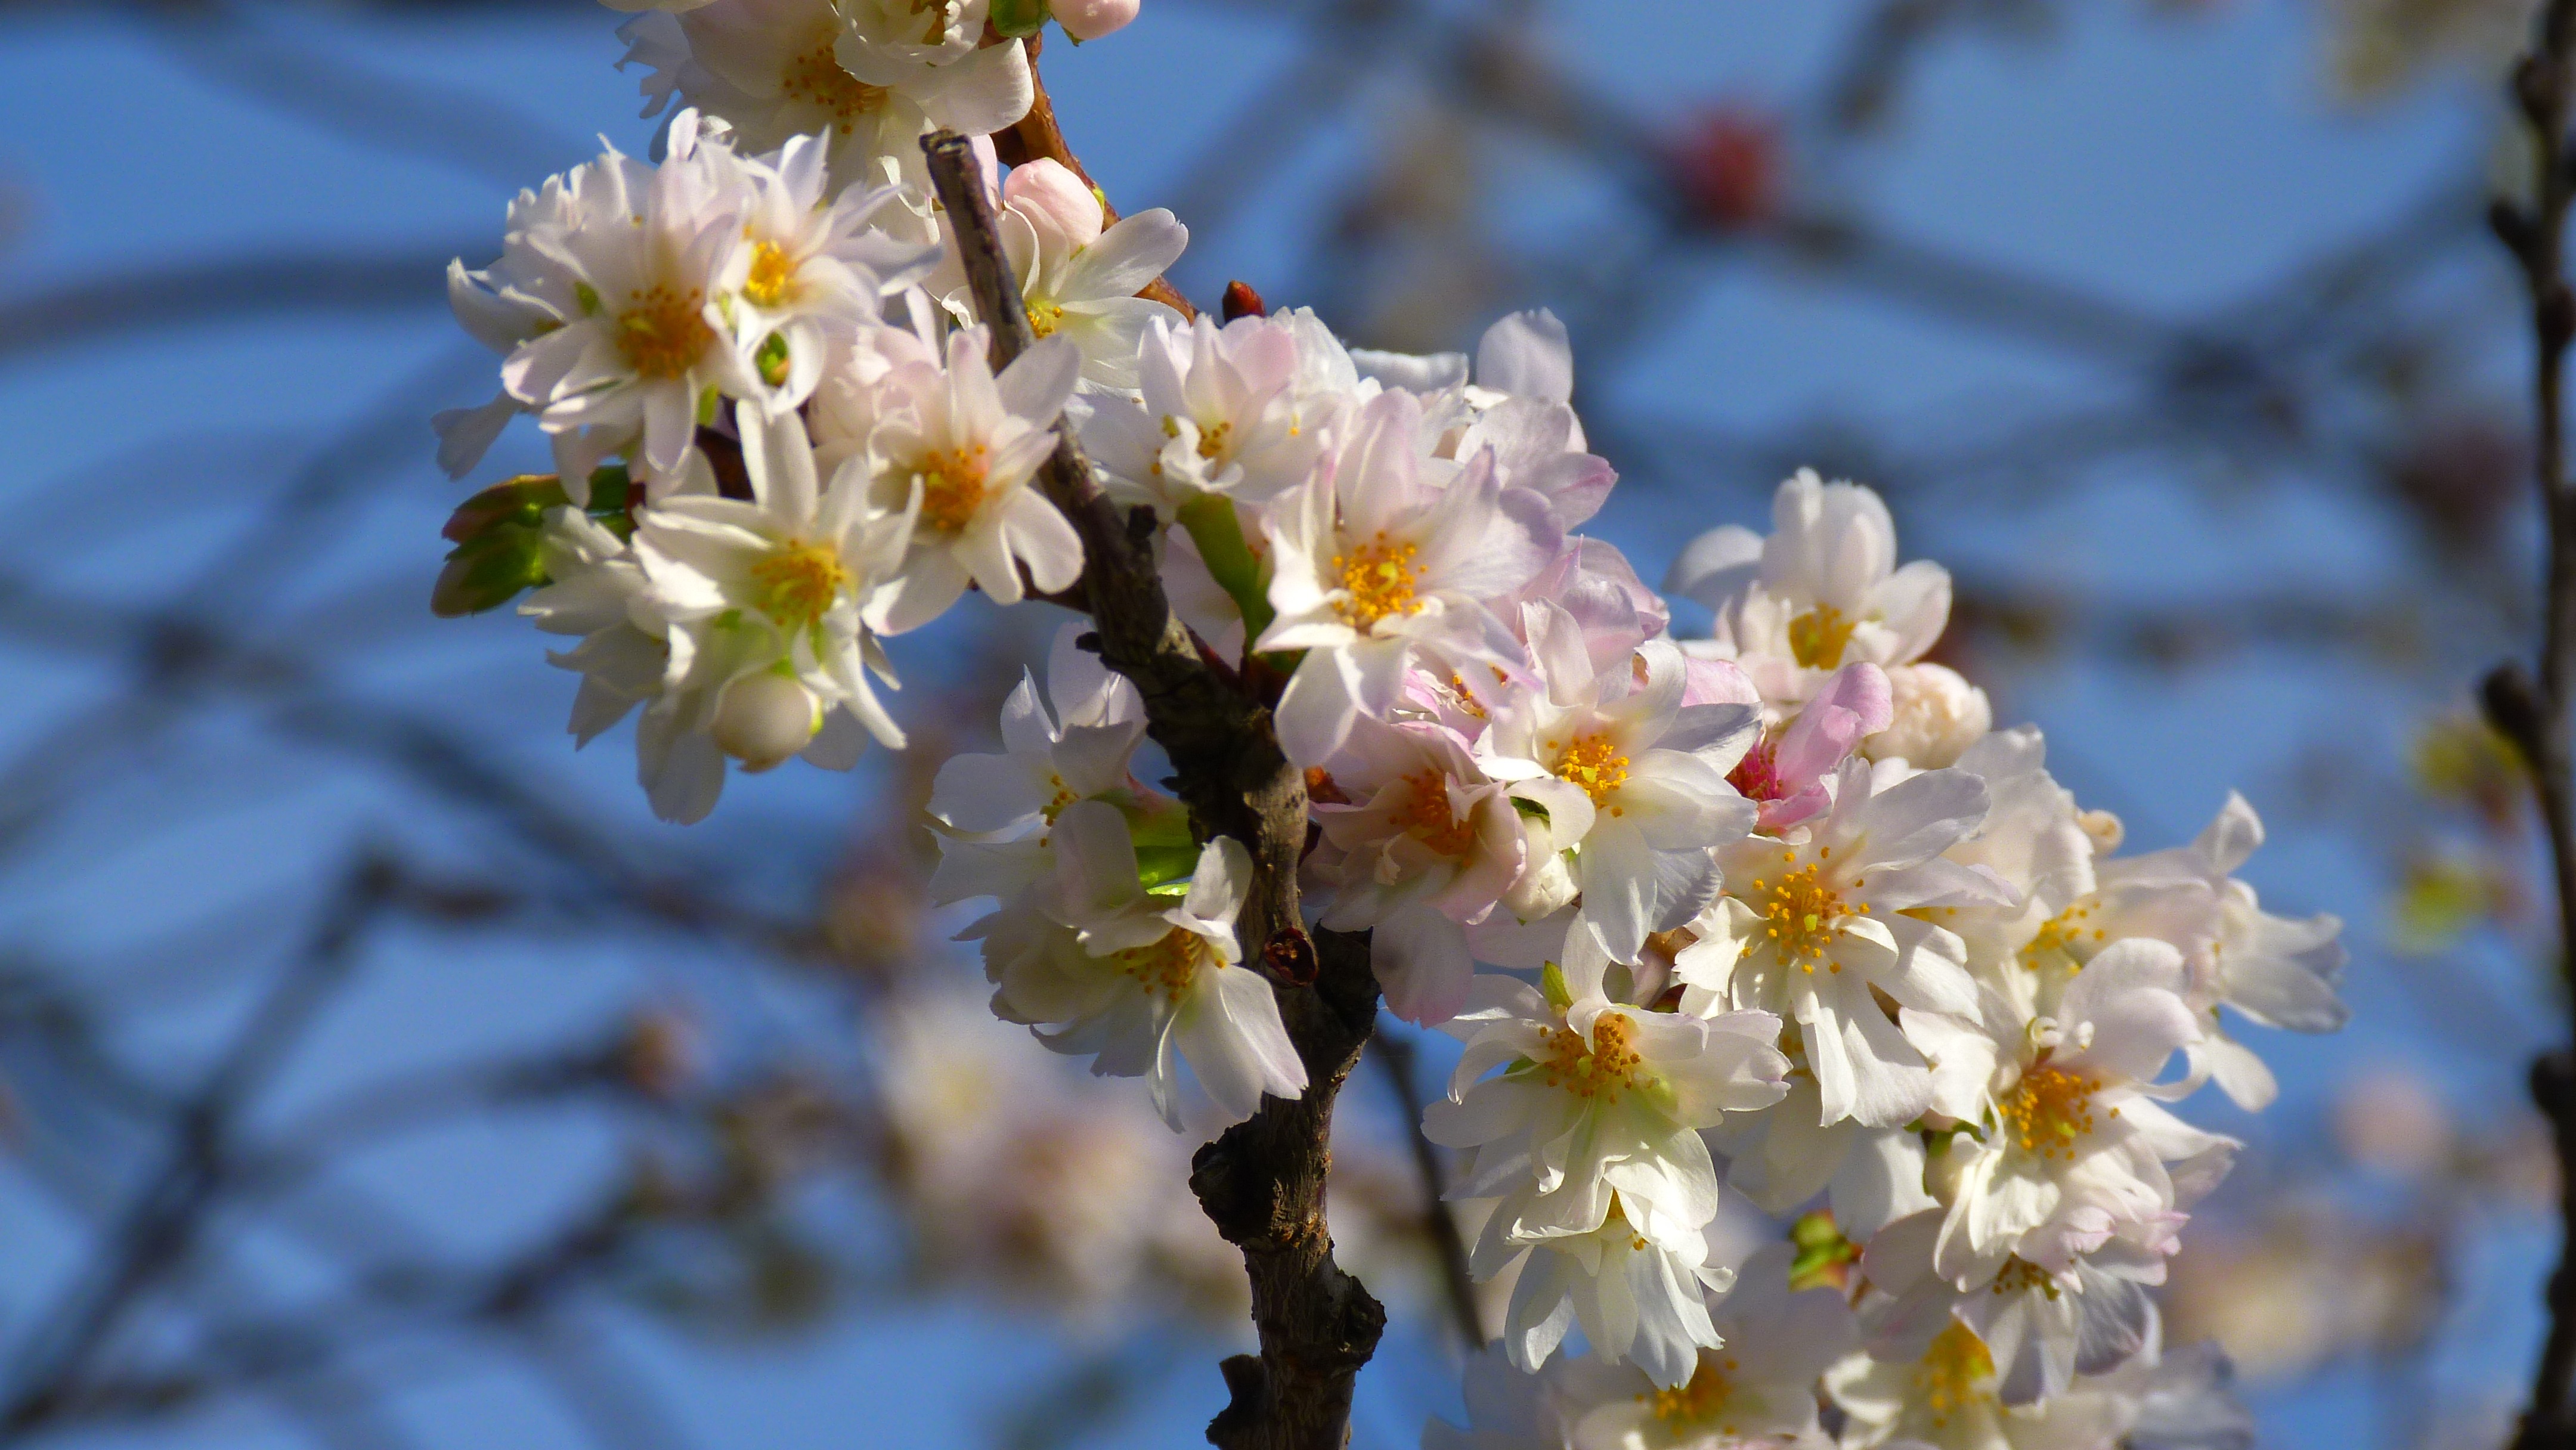
branch, blossom, plant, fruit, flower, bloom, food, spring, produce, pink, flora, season, cherry blossom, close up, macro photography, flowering plant, cherry blossoms, in the autumn, exceptional